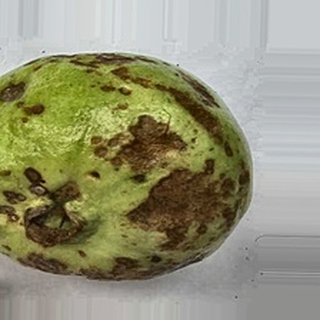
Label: guava_anthracnose